Gonen Ben Itzhak

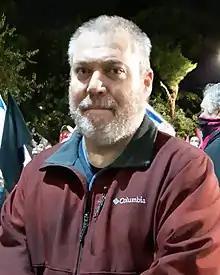
Gonen Ben Itzhak at a protest in Haifa, 26 November 2020

Gonen Ben Itzhak (born: 3 March 1971) is an Israeli lawyer, former Shin Bet coordinator, and social activist. He is one of the former handlers of undercover informant Mosab Hassan Yousef ("The Green Prince"). He is one of the leading figures in the protests against Benjamin Netanyahu, and is among the founders of the anti-Netanyahu protest movement "Crime Minister".